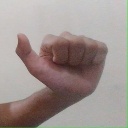
अक्षर: त